Clock position

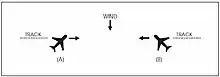
Traffic information would be issued to the pilot of aircraft “A” as 12 o'clock. The actual position of the traffic as seen by the pilot of aircraft “A” would be 2 o'clock. Traffic information issued to aircraft “B” would also be given as 12 o'clock, but in this case, the pilot of “B” would see the traffic at 10 o'clock.

Air traffic controls can only infer the aircraft heading from the ground track of an aircraft, which may not reflect the aircraft's actual heading due to drift angle caused by the wind. As a result, pilots should give due consideration and apply drift correction when an air traffic controller provides traffic advisories. Additionally, the error could also occur when the radar traffic information is issued while the aircraft is changing course.